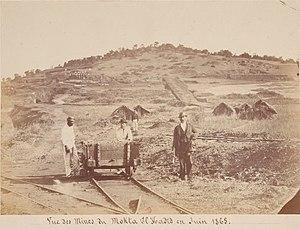
Vue des Mines d Mokta El Hadid en Juin 1865
La Société Mokta El Hadid était une société métallurgiste française fondée au milieu du XIXᵉ siècle, et l'une des plus anciennes à avoir exploité des mines de fer en Algérie française puis quelque temps après l'indépendance.